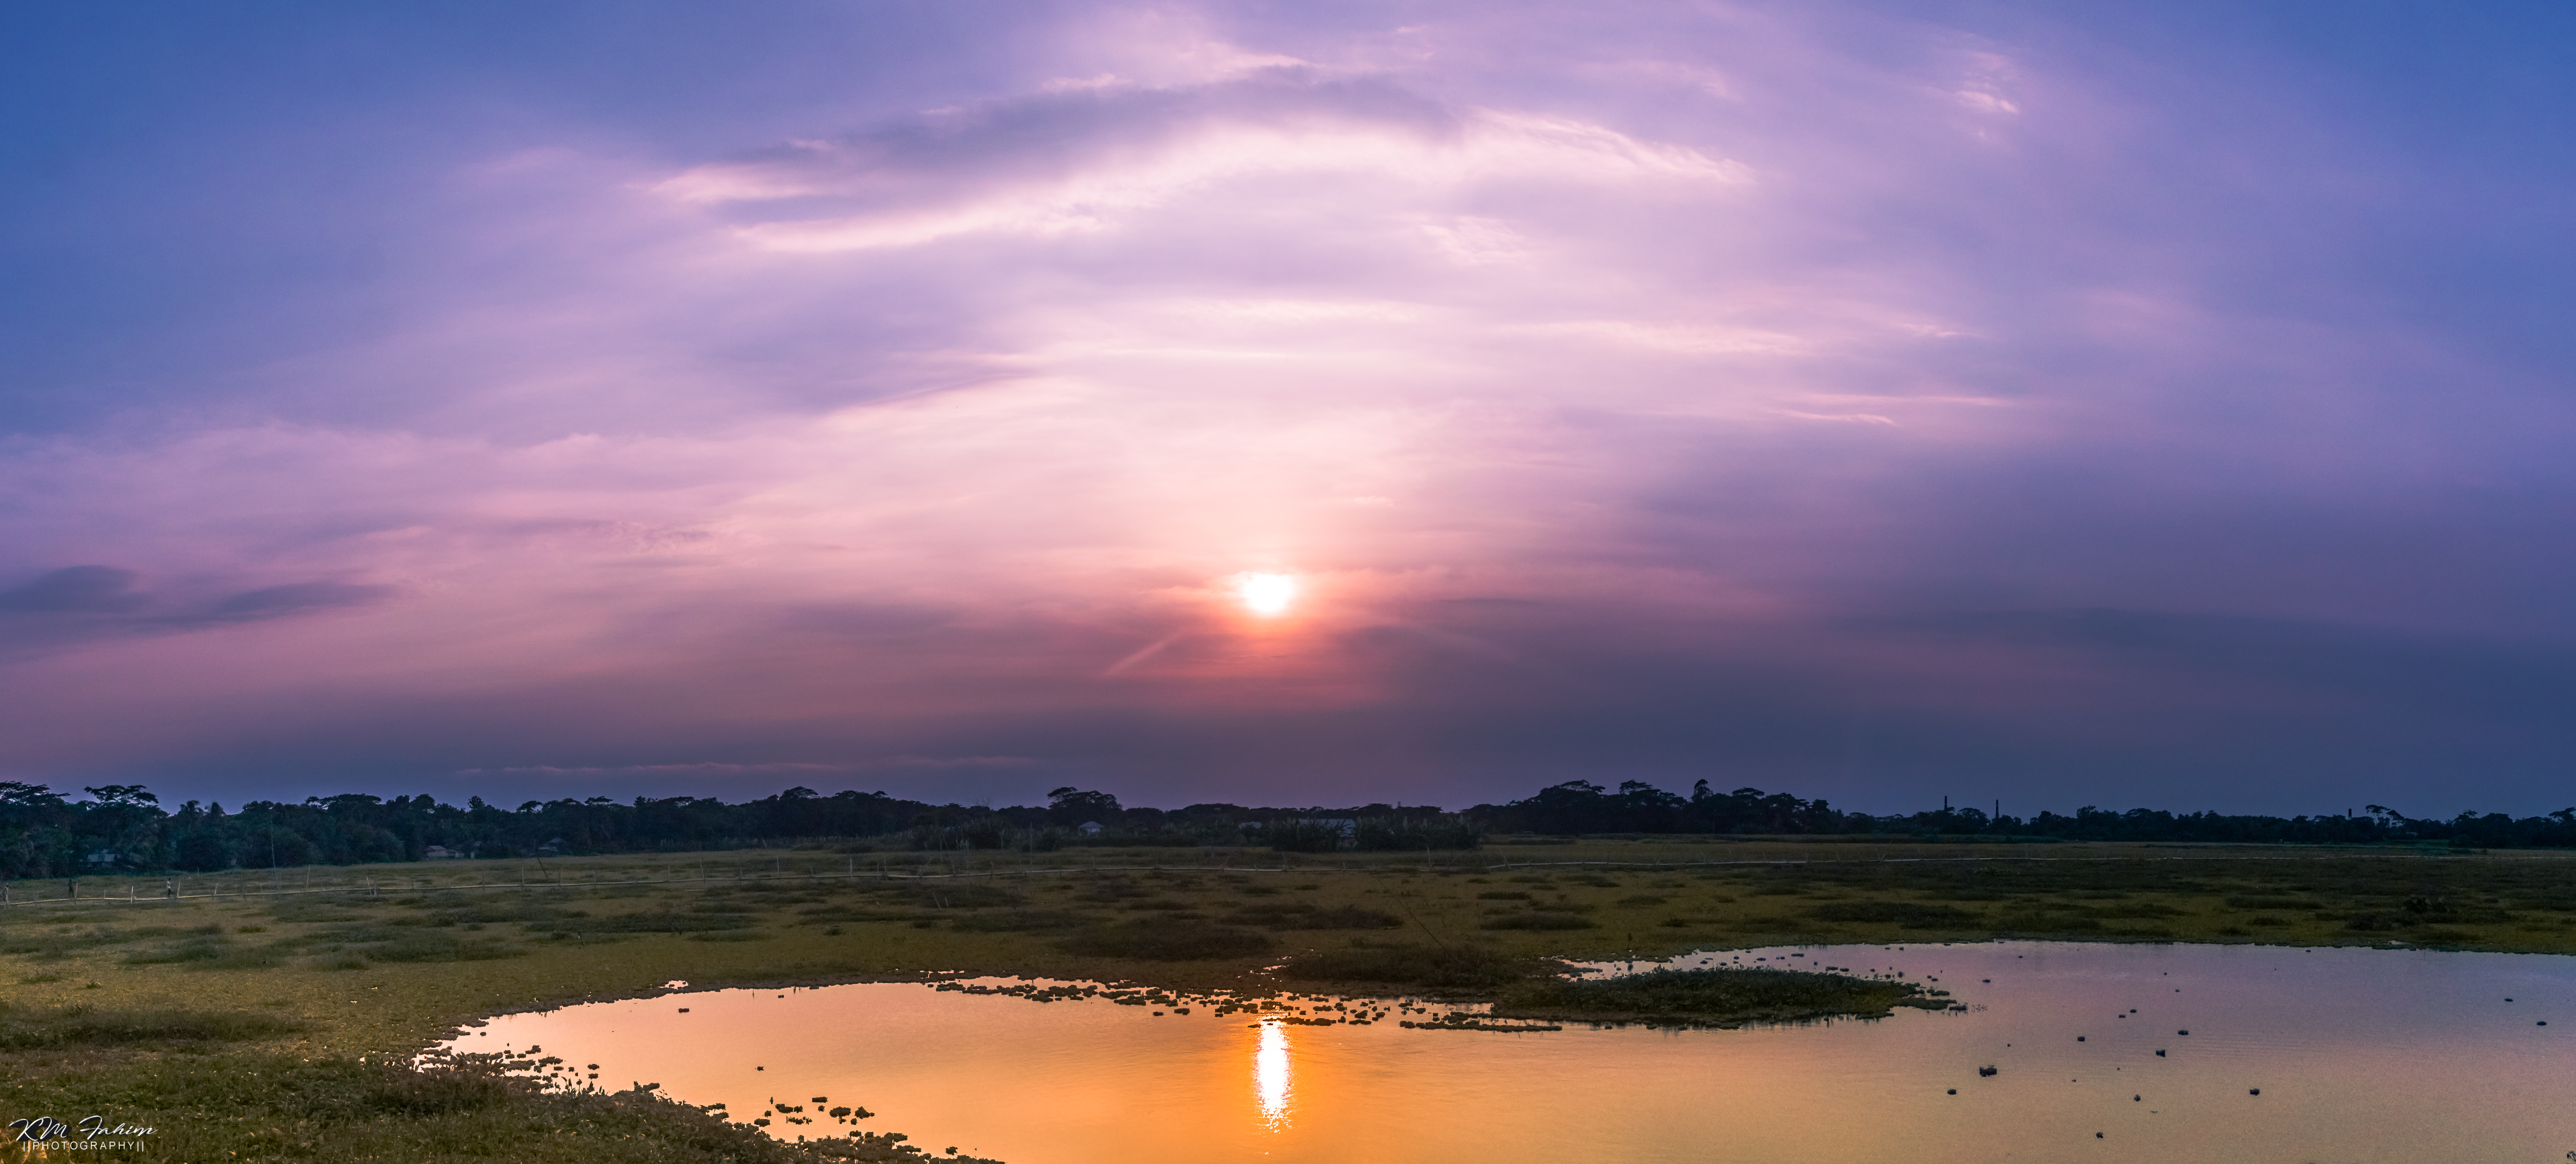
sunset, landscape, background, reflection, lake, nice, sun, sky, colorful, bright, green, purple, wallpaper, afternoon, evening, nature, cloud, natural landscape, water resources, water, horizon, dusk, sunrise, natural environment, morning, sunlight, sea, river, afterglow, calm, reservoir, dawn, ecoregion, bank, atmosphere, wetland, marsh, plain, coast, loch, pond, estuary, cumulus, meteorological phenomenon, ocean